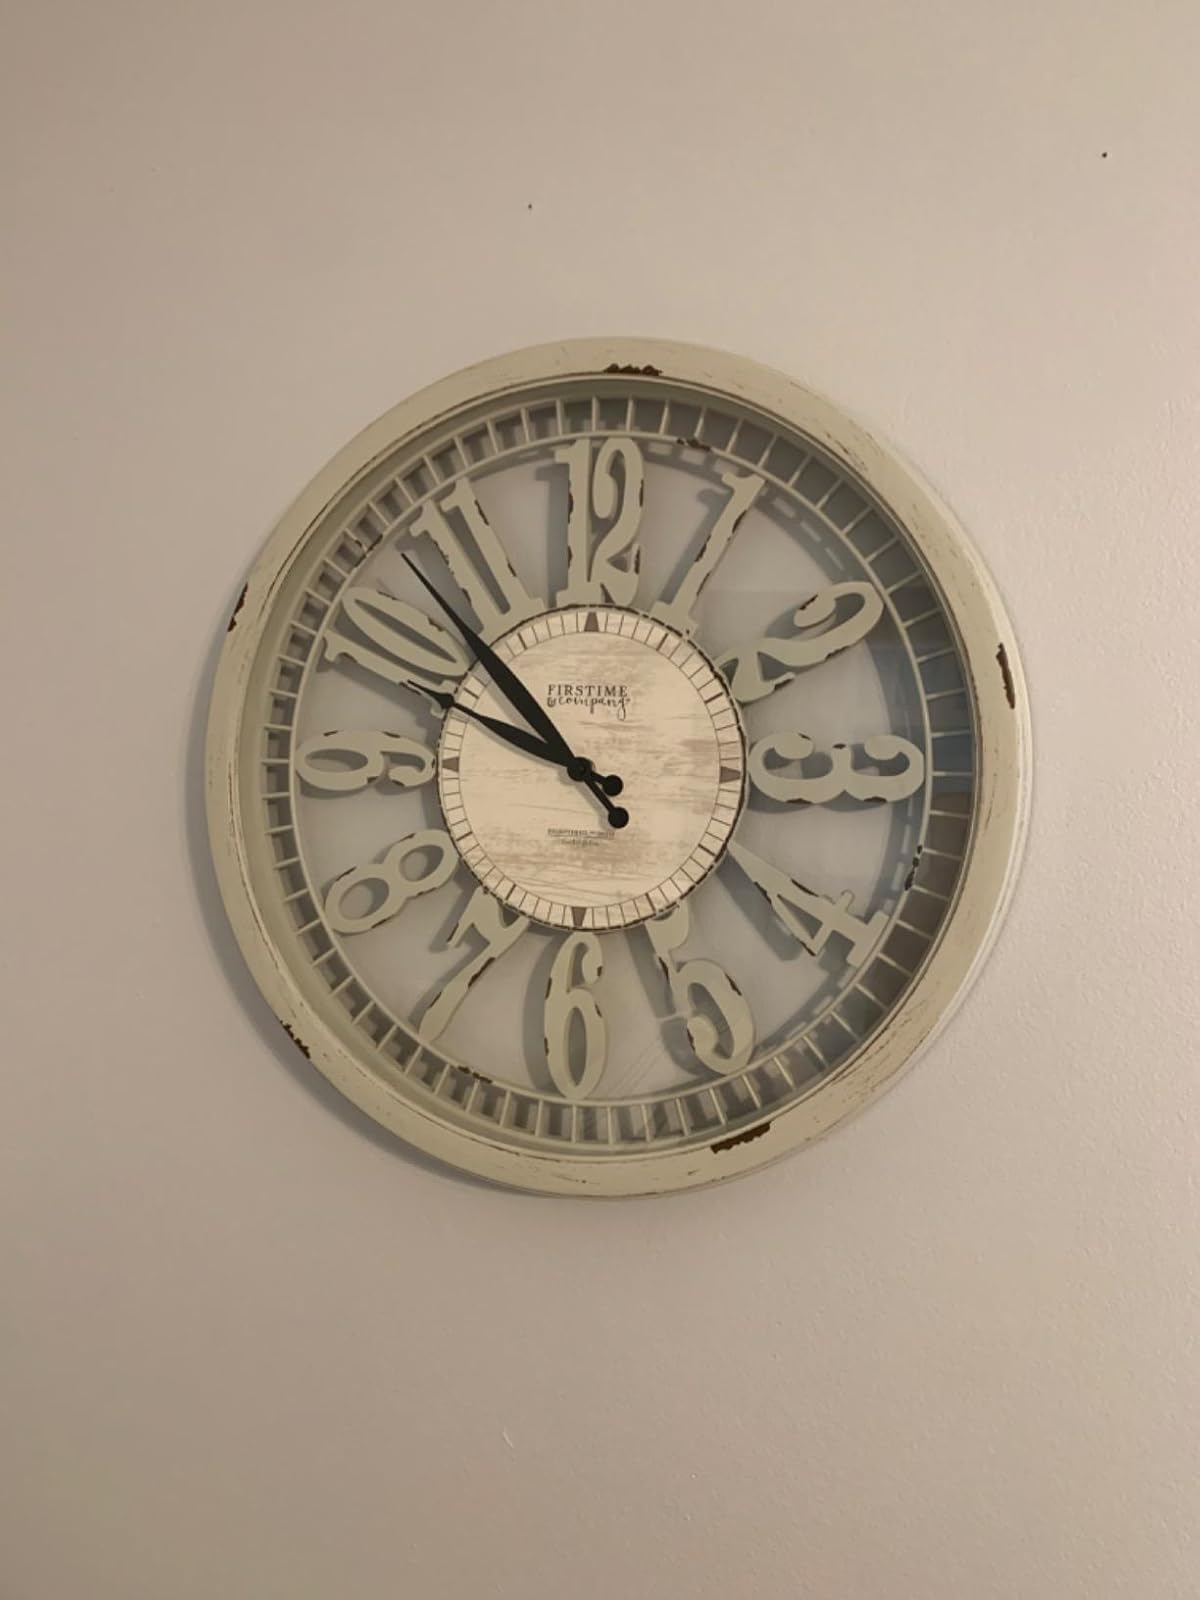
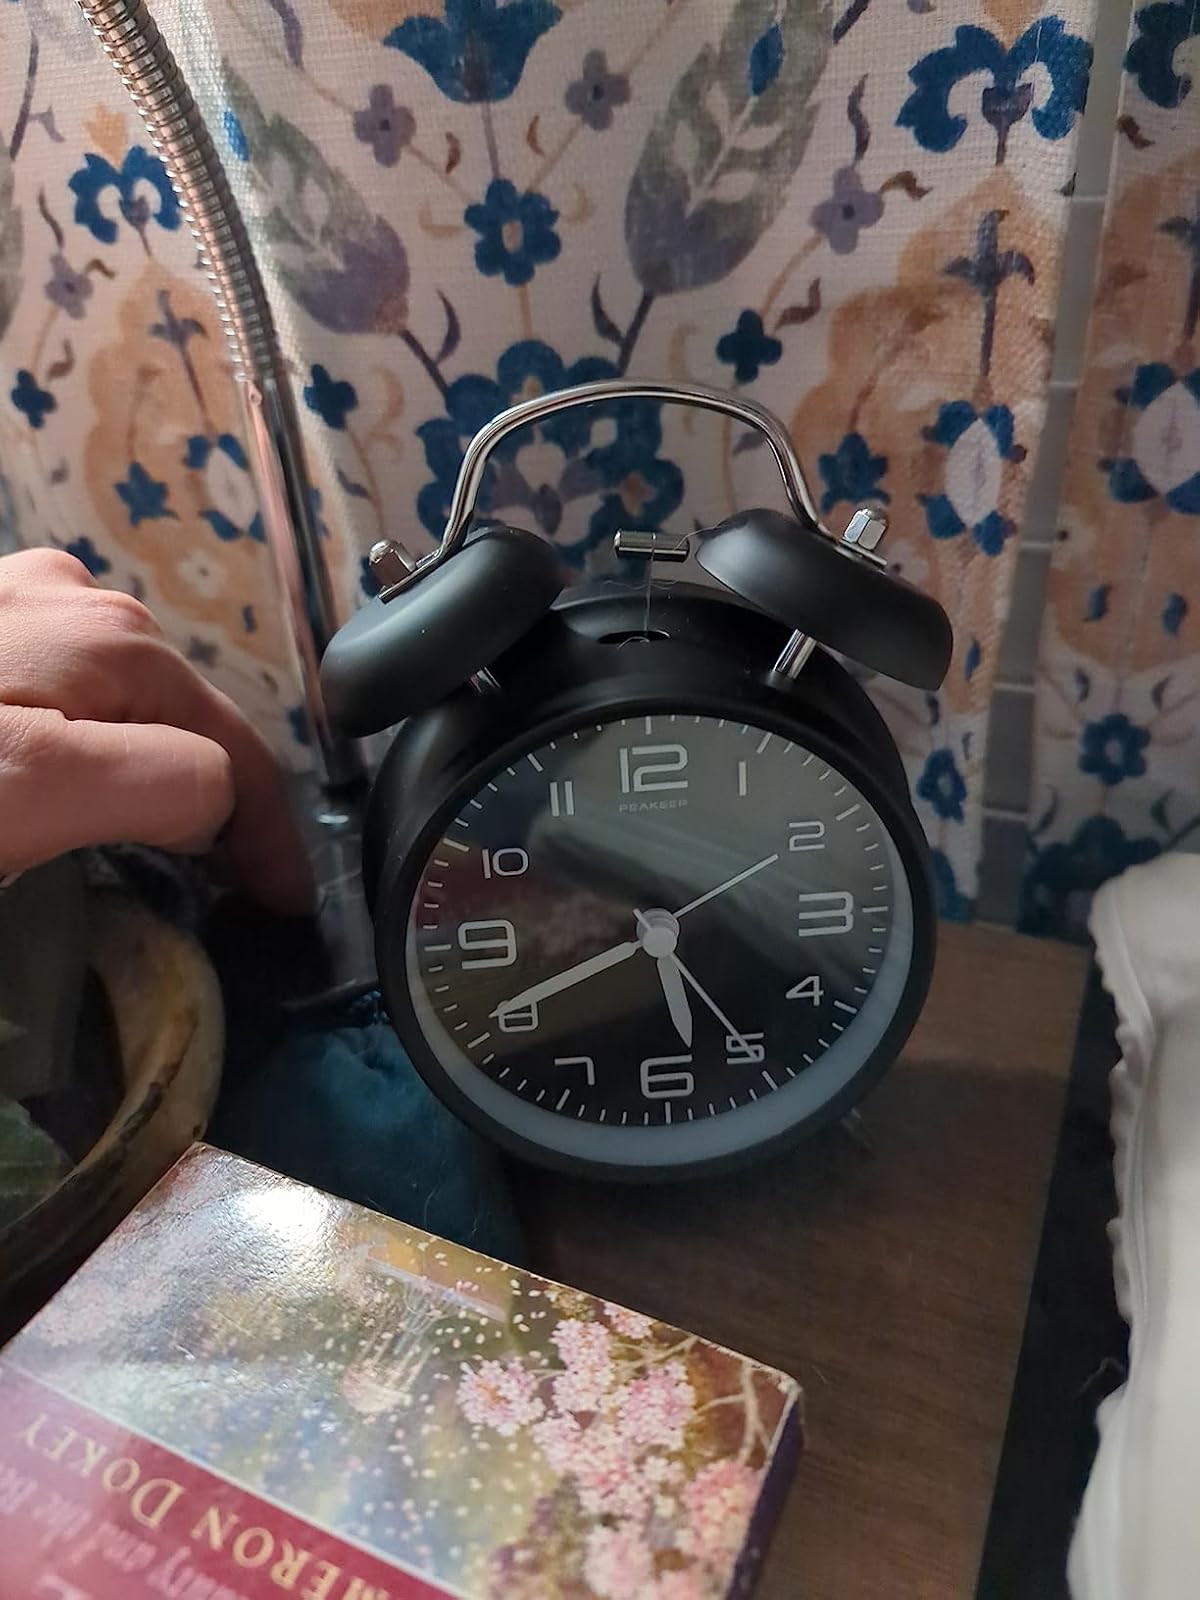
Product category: clock
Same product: no